Kamala Harris as Attorney General of California

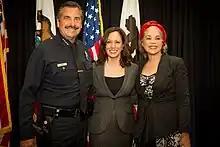
From left to right: LAPD chief Charlie Beck, Harris, and civil rights lawyer Constance L. Rice celebrate the 50th anniversary of the signing of the Civil Rights Act of 1964.

In 2008, California voters passed Proposition8, a state constitutional amendment providing that only marriages "between a man and a woman" are valid. Legal challenges were made by opponents soon after its approval, and a pair of same-sex couples filed a lawsuit against the initiative in federal court in the case of "Perry v. Schwarzenegger" (later "Hollingsworth v. Perry"). In their 2010 campaigns, California attorney general Jerry Brown and Harris both pledged to not defend Prop8.